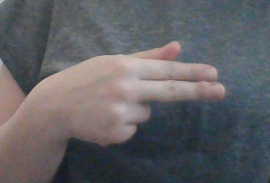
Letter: ghain